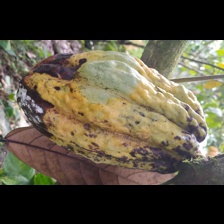
Label: moniliophthora